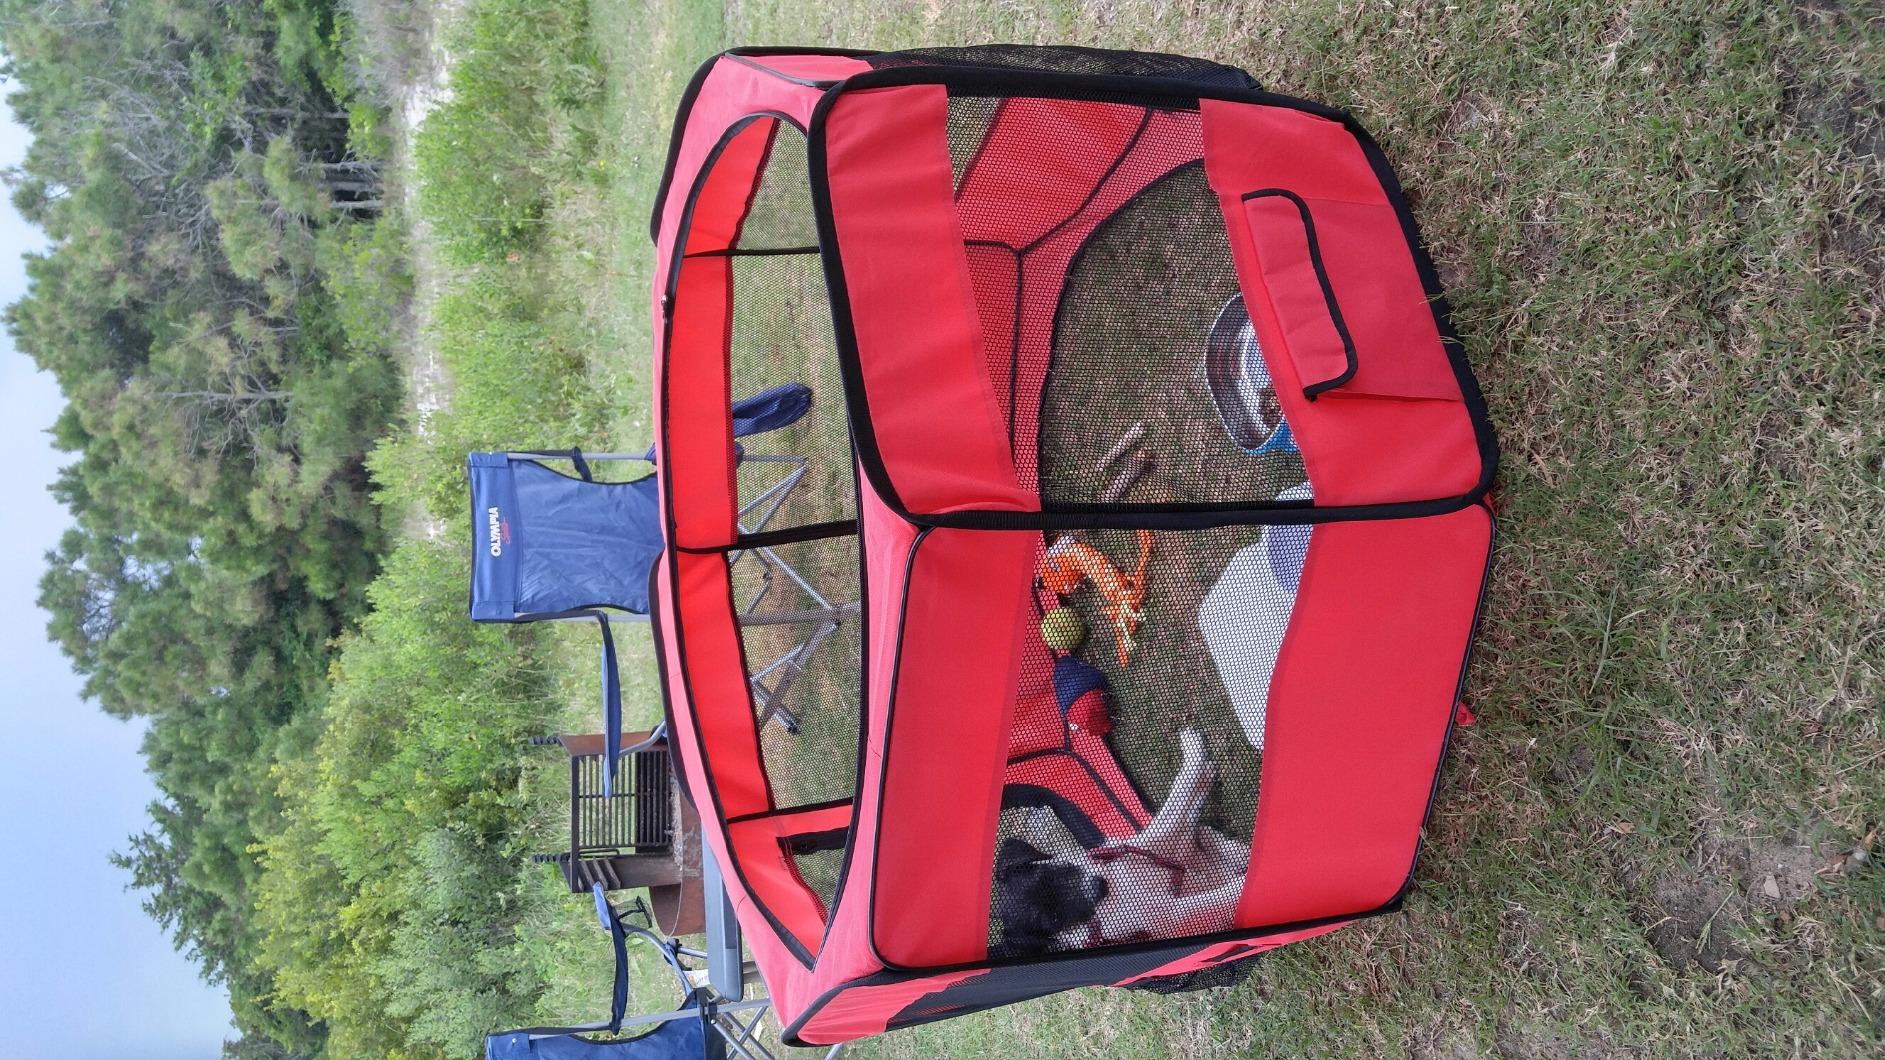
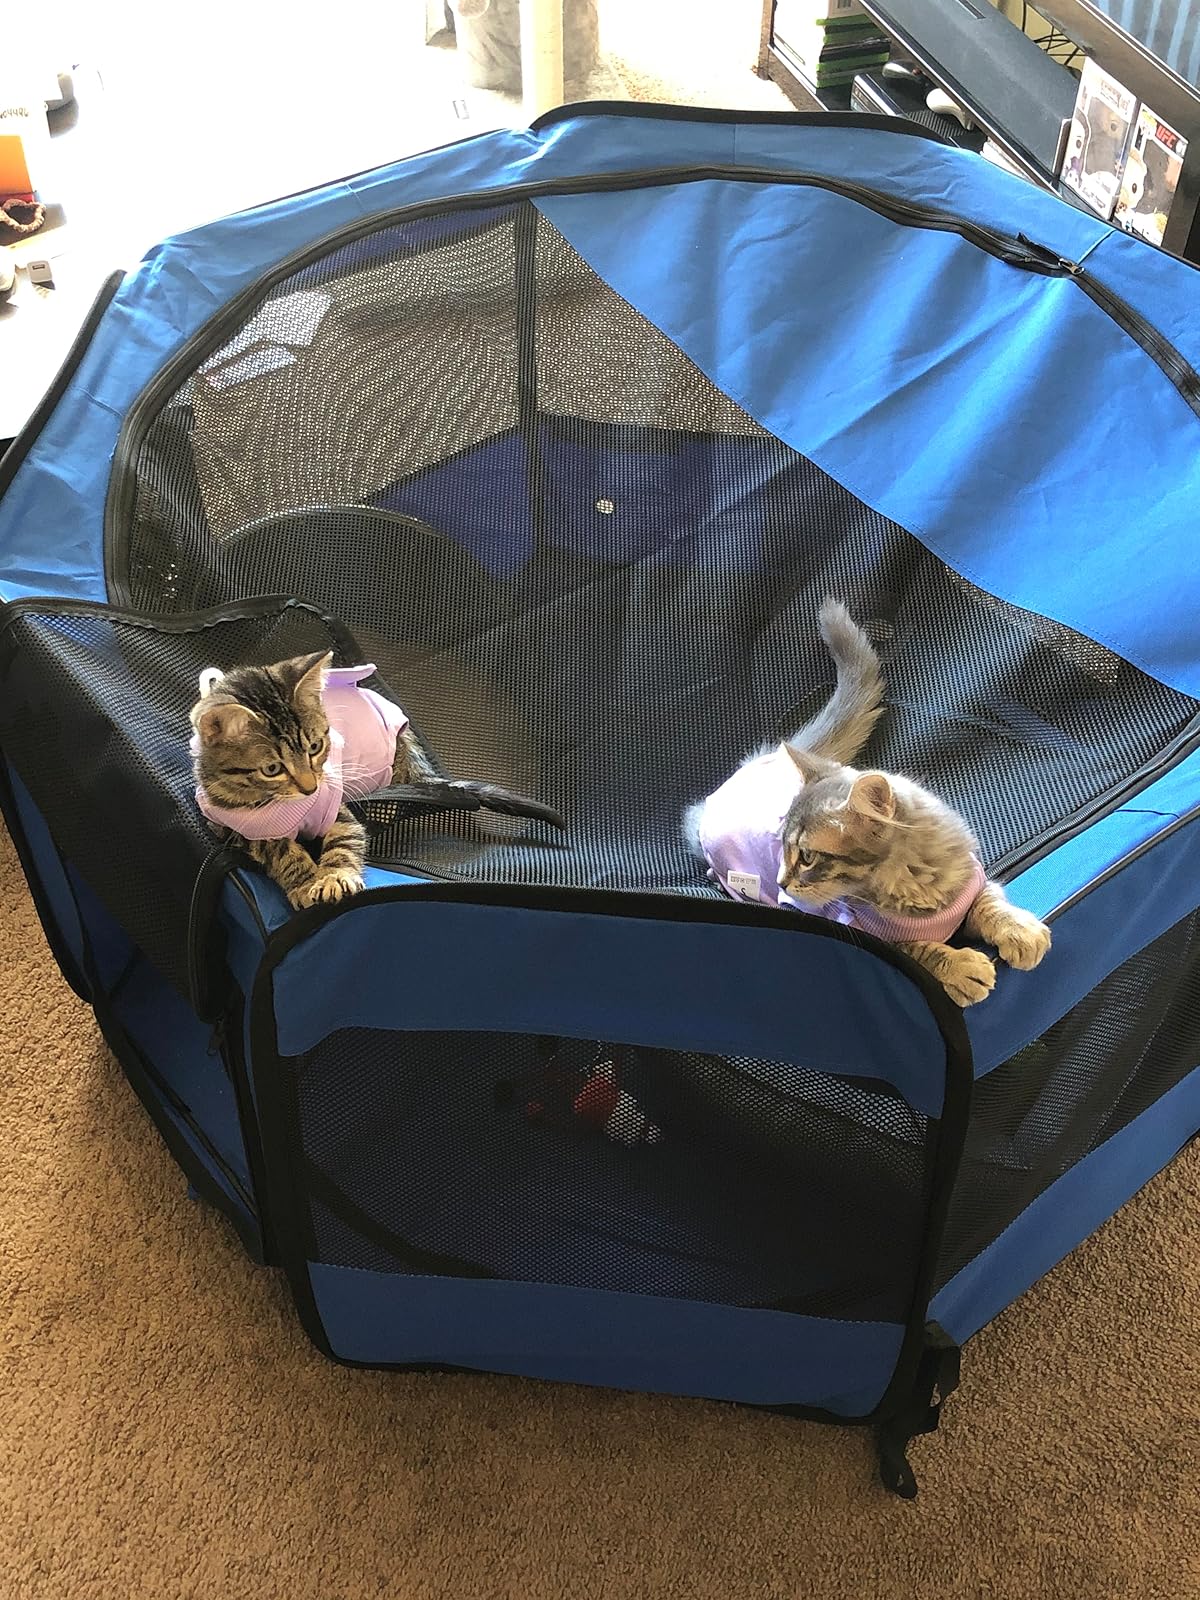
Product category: items_kennel
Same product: no